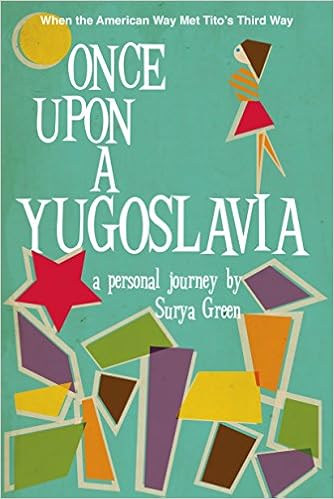
Once Upon a Yugoslavia: When the American Way Met Tito's Third Way
Category: Books
Review "Pensive, engrossing ... The author's sensitive, searching prose makes it feel as though readers are eavesdropping on her thoughts, making every page highly personal and captivating.... An impressive portrait of a country in a tumultuous time but also of a young woman in an equally tumultuous time, eventually heading home with eyes open to the absolute need for equality for women, other races, and for the poor and disadvantaged." -- Eloise Kinney, Booklist (starred review) "Surya Green's fascinating book narrates two journeys undertaken simultaneously. . . . It is often said that travel broadens the mind. In Green's case, immersion in Tito's Yugoslavia served to deepen as well as broaden her knowledge of herself, and the social orders of both Yugoslavia and her American homeland." -- Henry Breitrose, Stanford University "An important testament. I have not before read an account of the former Yugoslavia made so plain." -- John Grierson, pioneering documentary filmmaker About the Author Surya Green, who grew up in New York City and received degrees from Stanford University (MA in communications) and Barnard College (BA in American studies) is the author of The Call of the Sun: A Woman's Journey to the Heart of Wisdom (Element Books Ltd., UK, 1997). She has published magazine articles and has led gatherings, given workshops, and spoken on transformational themes in the Netherlands, USA, UK, and India. A member of the Dutch Association of Journalists and the International Federation of Journalists, she has also worked as a professional actress and singer. She lives in Amsterdam, The Netherlands, where she established the nonprofit foundation www.SunConscious.org in 2000. Excerpt. Once Upon a Yugoslavia When the American Way Met Tito's Third Way By Surya Green Steerforth Press Copyright © 2015 Surya GreenAll rights reserved.ISBN: 978-0-9900043-4-9 Contents Acknowledgments, viii, Foreword by Dr. Henry Breitrose, Professor Emeritus of Communication, Stanford University, ix, Introduction: Seeing the Overview, xii, 1. Venturing Out of the Comfort Zone, 1, 2. Entering a Gray Existence, 9, 3. Remembering the Backstory, 20, 4. Living Like the Locals, 27, 5. Getting to Know Zagreb Film, 37, 6. Comparing Lifestyles, 56, 7. Exercising a New Simplicity, 75, 8. Stretching Mind's Boundaries, 85, 9. Detaching from Conditioning, 101, 10. Seesawing between Emotions, 105, 11. Missing Freedom, 120, 12. Assisting Film Trailblazer John Grierson, 131, 13. Knowing Which Questions to Ask, 145, 14. Carrying Out Self-Examination, 157, 15. Glimpsing the Larger Perspective, 166, 16. Experiencing the Soviet Invasion of Czechoslovakia from Afar, 173, 17. Learning from Muhammad Ali and Malcolm X, 182, 18. Seeing with New Eyes, 189, 19. Becoming Wise in the Workplace, 198, 20. Crossing Borders, 208, 21. Embracing the Positive within the Negative, 215, 22. Going-from-Slave-ia, 231, 23. Rounding Out Yugo-Nostalgically, 243, 24. Summing Up in the Now and Looking Ahead, 259, Short Yugo-Historical Afterword, 291, Glossary, 297, Index, 302, CHAPTER 1 Venturing Out of the Comfort Zone Once upon a time, in the summer of 1968, I am seated in a European train taking me toward the unknown: the mysterious country of Tito's Yugoslavia. I have no idea that my foreign travels will ultimately transport me beyond national borders to the furthermost limits of my mind. The train chugs into the Zagreb train station on a fiery July day. I did not expect a welcoming committee, but there is absolutely no one to receive me. Thinking the Studio's rep is late, I find my way to the waiting room. Poorly dressed and gray-toned people occupy every inch of the cramped space. Some people squat on the ground. The women wear dark-colored nondescript skirts, mainly long and loose, topped by blouses of coarse plain cotton. Kerchiefs cover many heads. Three small children huddle around a woman who breastfeeds a baby. Never before have I seen breastfeeding in public. The men are clad in open-collared shirts or pullovers and loose trousers. Many of them sport short-cropped, heavily oiled hair. Several men are stretched out asleep on the wooden benches. One man sits in a corner slicing and giving chunks of greasy roast bacon and bread to the people gathered around him. His family? The odor of stale sweat permeates the room. These people conform to the stereotype of disadvantaged communist citizens. Have I stepped onto the set of a European art house movie? As strange as the scene looks to me, many eyes stare in my direction. Not that I am remarkably beautiful or ugly. Perhaps my clothing, of the latest American fashion, attracts their gaze. My minidress contrasts sharply to the modest attire of the Yugoslav women. The dress raised no eyebrows in the States. Here it evokes reactions of dismay. Clicking sounds similar to "tsk, tsk" sting my ears. I assume this means pretty much the same as at home: "Pity! Pity! Shame! Shame!" The disapproval of the travelers, the stifling heat, the stuffy air, and the stench of the waiting room convince me to leave the train station. After two days in transit, I rally the strength to go on carrying my suitcase and my portable typewriter. Family and friends, doubting the existence of quality goods in a communist country, persuaded me to pack a hearty supply of skirts, blouses, and dresses to remain my stylish self even in Yugoslavia. My parents stuffed nuts, dried fruits, and cookies into my suitcase. In these free-flying days when airlines do not strictly apply overweight penalty fees, and luggage manufacturers have yet to discover the wheel, my baggage weighs me down. I drag myself to a huddle of taxi drivers who scrutinize me thoroughly. "Zagreb Film," I announce. The men act baffled. "The Studio is well known!" I exclaim. The drivers do not understand English and I have not one phrase of Serbo-Croatian at my disposal. "Okay, okay," I say, more to myself than to them. They snigger as they watch me search in my large shoulder bag crammed with everything I thought I might possibly need during the two days' journey from New York to Zagreb. One driver motions me to his car. I show the precious letter sent by Zagreb Film confirming the summer job. "This is the address. Vlaška 70." The man shrugs and throws up his hands. Another driver rubs his fingers together in the international gesture for money. Nowhere on my route have I been able to buy the Yugoslav currency, the dinar. After more rummaging in my purse, I produce the German coins left over from the passage through Germany and the meal in the train. The driver, glancing at them, shakes his head unfavorably. All except two of the men wander back to their cars. One of them makes a hand signal I interpret to mean I should just stand there and wait, because help will be coming, and I need not fret. The other driver walks off. It is almost high noon, and the blazing rays of summer Sun burn into my naked arms. Leaning on his taxi, the driver leers at my legs, all the while picking at his teeth. His face bears a mischievous grin. I wish I had worn slacks. Finally, at last, the first driver returns in the company of an elderly fellow who seems to be in his seventies. He is bald and needs a shave. Gray stubble pops out helter-skelter. His round-rimmed eyeglasses remind me of my grandfather's classic pair. The seasoned recruit points to my suitcase, then to himself, and lifts my baggage with youthful agility. Smiling a broad, toothless grin, he walks away at a rapid pace. Astonished, I follow. The dynamic porter marches past the fleet of parked taxis and crosses the street. Running to keep up, I flap the Studio's letterhead address at him. Not missing a step, he says "Da, da '— apparently "Yes, yes." He strides briskly toward a crowd of people pushing their way into a tram. A veritable battle tank, the old man rolls in among them and squeezes through the carriage. People struggling onto the tram shove me aside. Before I can board, the tram begins moving. I panic and shout in English, "Wait a minute! Wait for me!" The tram continues. Reenergized by the need of the moment, I run in pursuit, waving frantically for the tram to halt. Passengers hanging out the windows wave gaily back. They seem to enjoy my inconvenience! Huffing, puffing, and overheated, I catch the tram at its next stop. Adapting the local push-and-squeeze tactic, I burrow into the packed hotbox. The perspiring bodies melt us into a human soup. My nose does not have to be overly sensitive to note again that underarm deodorant may not be available to Yugoslavs. I hold my breath and resort to the elbowing maneuver. Colliding into the old man, my baggage firmly in his grip, I sigh in relief. He breaks into his huge, toothless grin. Two slightly ripped tram tickets dangle from his shirt pocket. After long steamy minutes as one of the smelly horde, I am unsteadied when the tram jerks to a standstill. The old man gasps and joins the thrust to the nearest exit. I cling to his jacket, my determination to breathe fresh air growing stronger by the moment. Push changes to shove the instant the tram door opens. We land on the pavement as if by a cannon's discharge. I would relish a pause, but the energetic old man resumes his rapid gait. He leads me to large wooden doors opening into a courtyard. Once inside, he places the suitcase and the typewriter on the ground quite gently. Then he collapses like a ragdoll. "Are you okay, are you okay?" I cry, tapping his arm. He groans excessively, much more than my light touch deserves. "Are you okay?" I ask again, forgetting he does not comprehend a single word I utter. His condition alarms me until he sticks his palm straight out. "Oh, yes, yes, here," I pronounce, emptying my purse into his hand. I have no idea what price the old man sets for his labor, or what the tram tickets cost, but the German marks catapult him to his feet. He brushes himself off, flashes his infectious smile, bows slightly to me, and departs. I see two buildings, one yellow and one gray. Perhaps the color attracts me; also, the yellow building is closer. A plaque displays the name "Zagreb Film" and the Studio's symbol, a fully maned prancing horse. Entering, I spot a tiny cubicle. A small desk contains two old-fashioned black phones, an opened newspaper, and a copper pot of strong-smelling coffee atop an electric heater. Behind the desk sits a blonde-haired woman. Her chubby face, unaltered by cosmetics, is broad and plain. She is dressed in a dark blue smock that may be a uniform. Eyeing my baggage curiously, she says something in Serbo-Croatian. "I am here to work at Zagreb Film," I respond in English. Her expression is blank. I exercise my rusty French to no avail. A man comes into the building and stops to watch the tiny drama in progress. His appearance distinguishes him from the Yugoslavs at the train station and in the tram. His slightly long hair, light gray-tinted sunglasses, deep blue tee shirt, and flowing cotton trousers create an artistic look I find appealing. "Zelimir Matko?" I ask. "English?" he counters. "American." "Oh, Americanka. I not speak American, only English," he tells in all seriousness. "Matko meeting, many business." "Will he be long?" I inquire. "Oh, maybe two meters," he answers, raising his hand inches above his head. He entrusts my baggage to the receptionist and signals me to follow him. We walk along a gray hallway lined by offices on both sides. The hallway, its paint faded and peeling in spots, sorely needs a renovation. Possibly the corridor lighting is dim for good reason. We enter a small, cramped room. "Matko office. Not like Amerika," says the man apologetically. My rescuer is correct: This office "not like Amerika." Stacks of books carrying titles in various languages, correspondence, and reports crowd the room. Raggedy brown-edged papers, crumpled and worn, cover the window ledge. The window needs neither curtains nor shades since the papers block the sunlight. Matko's desk is another mountainous landscape of papers and books. Deftly maneuvering around the papers and books on the floor, I manage to reach the visitor's chair. After months of corresponding with Zelimir Matko, Director of Distribution for Zagreb Films, responsible for sales and marketing, here I am in the capital of Croatia. Matko's letters, typed on thin, onionskin paper, featured the logo of the prancing horse. In the upper left corner was a reproduction of the Hollywood Oscar and the caption "Academy Award 1961, Best Cartoon, Surogat, 'Ersatz,' by Dušan Vukotic." At first it puzzled me that an organization in a communist country placed a symbol of capitalism on its letterhead. Pretrip research informed me that the Socialist Federal Republic of Yugoslavia (SFRY) is a communist state based on collective ownership and one-party rule. The Federation consists of six Balkan republics: Bosnia and Herzegovina, Croatia, Macedonia, Montenegro, Serbia, and Slovenia. Each republic contains much ethnic diversity, and each has the same degree of autonomy under the federal constitution. Yugoslavia's leader since 1945, Josip Broz Tito, rejected the domination of his country by the Union of Soviet Socialist Republics (USSR). Differing with the methods of the USSR and its leader Joseph Stalin for attaining communism, Tito set Yugoslavia on a middle path balanced between Soviet-style communism and Western capitalism. He forged a "Third Way" between the Eastern and Western Blocs. The Zagreb Film letterhead conveys that the Studio wants to present itself as an earnest competitor in the business of international film, able to meet the requirements of foreign markets and hard currency transactions. Nonetheless, in one of his letters Matko wrote: "I suppose that the main purpose of your coming to Yugoslavia is not to make money. In any case, Yugoslavia is wrong country for anyone to become rich!!!" His emphatic declaration made me wonder if even people in a communist country equate being rich with having money. He asked how long I could stay. "We have a considerable number of films for which we would like to have a commentary in English," he wrote. "We are only afraid to exhaust you while in Zagreb." Now I sit alone in this communist country. On the wall behind Matko's desk hangs a photo of President Tito. His expression is serious, resolute. He is a man of peasant stock who became a national leader and international statesman. Atop Matko's desk a round metal clock stands on thin, spindly legs. It ticks steadily as five minutes become ten, twenty. ... I begin to fidget. Time is slipping away. Perhaps time may signify something different to Yugoslavs than to me. Despite having to dash behind the elderly porter, I sense that life here generally moves in the slow lane. This thought actually came as my Zagreb-bound train left the Free West, sooo verrrry slooooowly. After racing steadily through the cities and countryside of Germany and Austria, the train noticeably decelerated once it crossed into Yugoslavia. Languidly it rolled through the countryside, as if reluctant to reach the Croatian capital. The train's reduced speed let me observe the green and lush Yugoslav countryside in detail. We passed through living Balkan picture books reflecting a traditional peasant society. Horse-drawn carts ambled alongside the train. In the fields, humans and horses were the sole workers, no tractors to be seen. As in an America gone by, the farms grew varied crops. I saw no monocultures. The farmers toiled the land using simple hand tools. Eventually the snail's pace of the train turned my good humor to irritation. Now, sitting and waiting in Matko's office, I am annoyed. I am accustomed to the dynamic go-go-go pulse of my hometown. If my life were a film, and the filmmaker used the slow motion technique to slow certain periods of time, that approach could achieve interesting cinematic effects. Doing things in slow motion might even, if my life were a film, make my existence in time appear to last longer. But my life is not a film. My life is not a stream of light images flickering on a movie screen, giving the illusion of constant movement. I am alive in a flesh and blood body, living here and now in physical reality. Being stilled to slow motion in Matko's workroom is a huge waste of my time. How can life in slow mo, and now even no-mo, be anything except irksome to a born and bred New Yorker? My patience reaches an exasperation point. Just then a smiling man saunters into the room. Indeed, he towers over me by at least nine inches. If his height intimidates me, his warm approach does not. He greets me with a friendly handshake and keeps pumping my hand, all the while continuing to smile. I estimate he is in his early fifties. His straight chestnut brown hair, combed back on the sides, frames the balding top of his head. Broadly built, he wears gray cotton baggy pants, a long-sleeve brown-checkered sports shirt, sandals, and thin brown socks. I catch a whiff of aftershave. "Miss Green? I am Matko," he states in a booming voice. He strikes me as someone rich with the confidence of being an expert at his job. "Welcome to Yu-go-slave-ia!" CHAPTER 2 Entering a Gray Existence Matko speaks English with a thick accent and, curiously, he hammers the third syllable of his country's name. He pronounces it not as "slav," but definitely as the English word "slave." He laughs, greatly amused. Full and deep, his laugh charms me. "I am not joking," he says as he maneuvers himself into his chair, a simple wooden chair quite unlike the posture-perfect desk chairs preferred in American offices. Settling into the seat, just wide enough for his ample body, Matko gives a mini history lesson. "The English word 'slave' refers to the Slavic peoples, the Slavs of Eastern and Central Europe. Slavs were often enslaved during the early Middle Ages. The Romans used Slavs as slaves." Matko explains that the Byzantine Empire, or the Eastern Roman Empire, trying to stabilize its German-Slav frontier in the early ninth century, captured Slavs and placed them in forced servitude. "As well, the Germans took Slavs as slaves," he continues. "And some Slavs themselves participated in the slave trade. The word 'slave' comes from 'Slav' Well, actually, the word comes from a Latin term, sclavus, referring to those Slavs of Eastern and Central Europe who were forced into servitude by foreign invasion." Matko's knowledge on the subject impresses me. "The words 'Slavs' and 'slaves' are certainly similar," I remark. Do all Yugoslavs pronounce "Slav" as "slave," or is Matko transmitting a cryptic message of political critique? In the strictest meaning of the word, a "slave" is a dehumanized human being. A slave, bought and sold as property, is the possession of others and lacks the most basic human rights. Aside from sufficient food, water, clothing, and shelter needed to stay alive in order to carry out the required tasks of one's slavery, a slave does not even receive "slave wages." I want to ask Matko if he, as a Slav, really sees himself as a slave today. Does he truly consider himself to be a Yu-go- slave -ian? Tito's photo watches us sternly. My questions may be too politically delicate to pose as a foreigner Matko does not know. Besides, his mini lecture is over. There is neither question-answer nor discussion in his history class. "Now to business," Matko declares. "Please, I must apologize for my long meeting, but that's the influence of your capitalism, isn't it?" Before I can respond, a woman enters the office. She wears the dark blue smock; the outfit does seem to be a uniform. "Druze! ('Comrade!') Telefon! Beograd!" she reports urgently. "Beograd!" Beograd, Belgrade, is Yugoslavia's largest city and the federal capital. Located in the republic of Serbia, Beograd houses the national government and Tito's headquarters in the National Palace. Matko shuffles through papers on his desk. "Back in a minute," he announces, papers stacked under his arm. His tone is cheerful despite the gravity the woman's voice conveyed. (Continues...) Excerpted from Once Upon a Yugoslavia by Surya Green . Copyright © 2015 Surya Green. Excerpted by permission of Steerforth Press. All rights reserved. No part of this excerpt may be reproduced or reprinted without permission in writing from the publisher.Excerpts are provided by Dial-A-Book Inc. solely for the personal use of visitors to this web site.
Features: It is 1968. Across America, citizens march for social reform and an end to the Vietnam War. Amid all this, Surya Green⎯a New York-born, self-absorbed, modern young woman⎯is a student at Stanford University, blithely pursuing a graduate degree in communication. Her view of life's purpose unexpectedly starts to expand when she says "Yes" when her Stanford film mentor selects her for a writing job at Zagreb Film in Yugoslavia. Family and friends marvel at her courage, or foolishness. The Zagreb studio may be the renowned producer of the first non-American animated film to win an Oscar, but it is in a country most Americans fear and reject as "communist." Green has no idea that her stay in Yugoslavia will ultimately take her beyond national borders to the outermost limits of her mind. | Surya Green | , who grew up in New York City and received degrees from Stanford University (MA in communications) and Barnard College (BA in American studies) is the author of | The Call of the Sun: A Woman's Journey to the Heart of Wisdom | (Element Books Ltd., UK, 1997). She has published magazine articles and has led gatherings, given workshops, and spoken on transformational themes in the Netherlands, USA, UK, and India. A member of the Dutch Association of Journalists and the International Federation of Journalists, she has also worked as a professional actress and singer. She lives in Amsterdam, The Netherlands, where she established the nonprofit foundation www.SunConscious.org in 2000. | "Pensive, engrossing … The author's sensitive, searching prose makes it feel as though readers are eavesdropping on her thoughts, making every page highly personal and captivating…. An impressive portrait of a country in a tumultuous time but also of a young woman in an equally tumultuous time, eventually heading home with eyes open to the absolute need for equality for women, other races, and for the poor and disadvantaged." ⎯ | Booklist | (starred review) | "Surya Green's fascinating book narrates two journeys undertaken simultaneously... . It is often said that travel broadens the mind. In Green's case, immersion in Tito's Yugoslavia served to deepen as well as broaden her knowledge of herself, and the social orders of both Yugoslavia and her American homeland." ― | Henry Breitrose, Stanford University | "An important testament. I have not before read an account of the former Yugoslavia made so plain." ― | John Grierson, pioneering documentary filmmaker